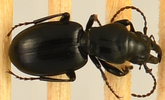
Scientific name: Promecognathus crassus
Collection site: Wind River Experimental Forest NEON (WREF), plot WREF_012